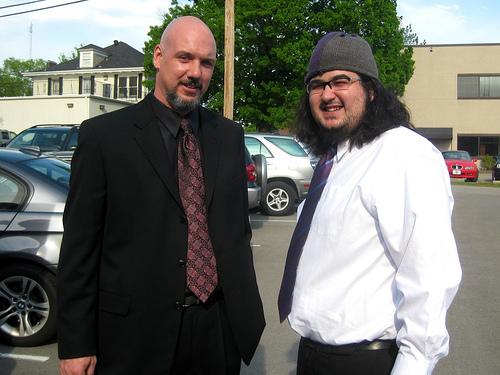
Two men posing for a picture together in a crowded parking lot.